Natalie Talmadge

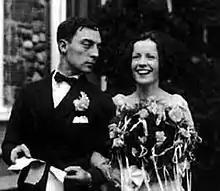
Talmadge and Buster Keaton on their wedding day, May 31, 1921

Talmadge married actor Buster Keaton on May 31, 1921, at her sister Norma's home in Bayside, Queens. She was Roman Catholic, but the marriage was performed as a civil ceremony.